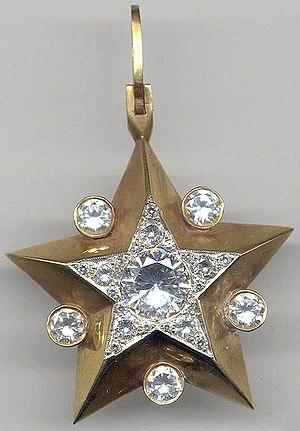
Le grade de maréchal de la fédération de Russie est le plus haut grade militaire des Forces armées de la fédération de Russie, bien qu'il soit surtout un titre honorifique. Il succède au grade de maréchal de l'Union soviétique, disparu au moment de la dislocation du pays.